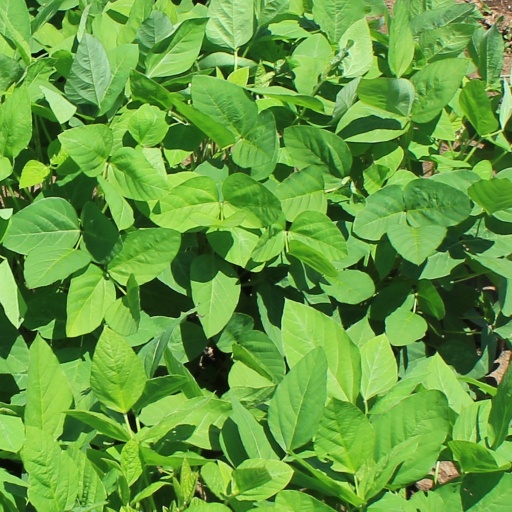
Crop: soybean